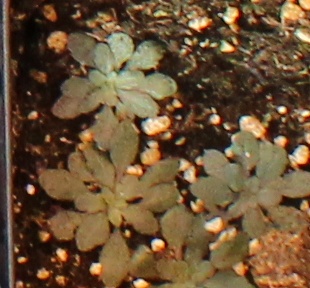
Label: Horseweed